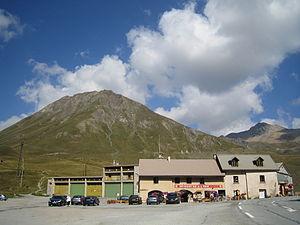
Le col du Lautaret est un col des Alpes françaises situé dans le département des Hautes-Alpes, en région Provence-Alpes-Côte d'Azur, à une altitude de 2 057 m.
Cette liste présente les plus hauts cols routiers des Alpes françaises, classés par altitude, dont au moins un des deux accès est revêtu.